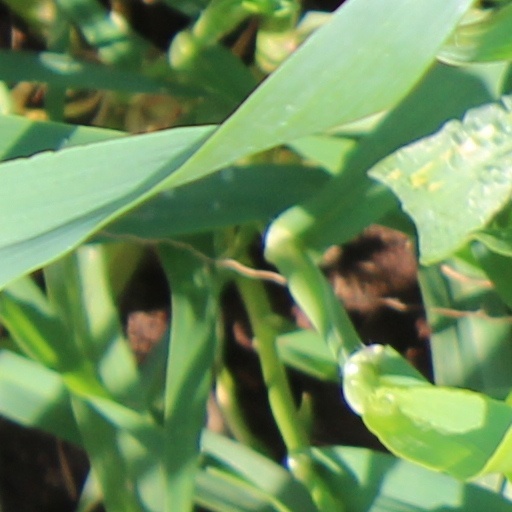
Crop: wheat